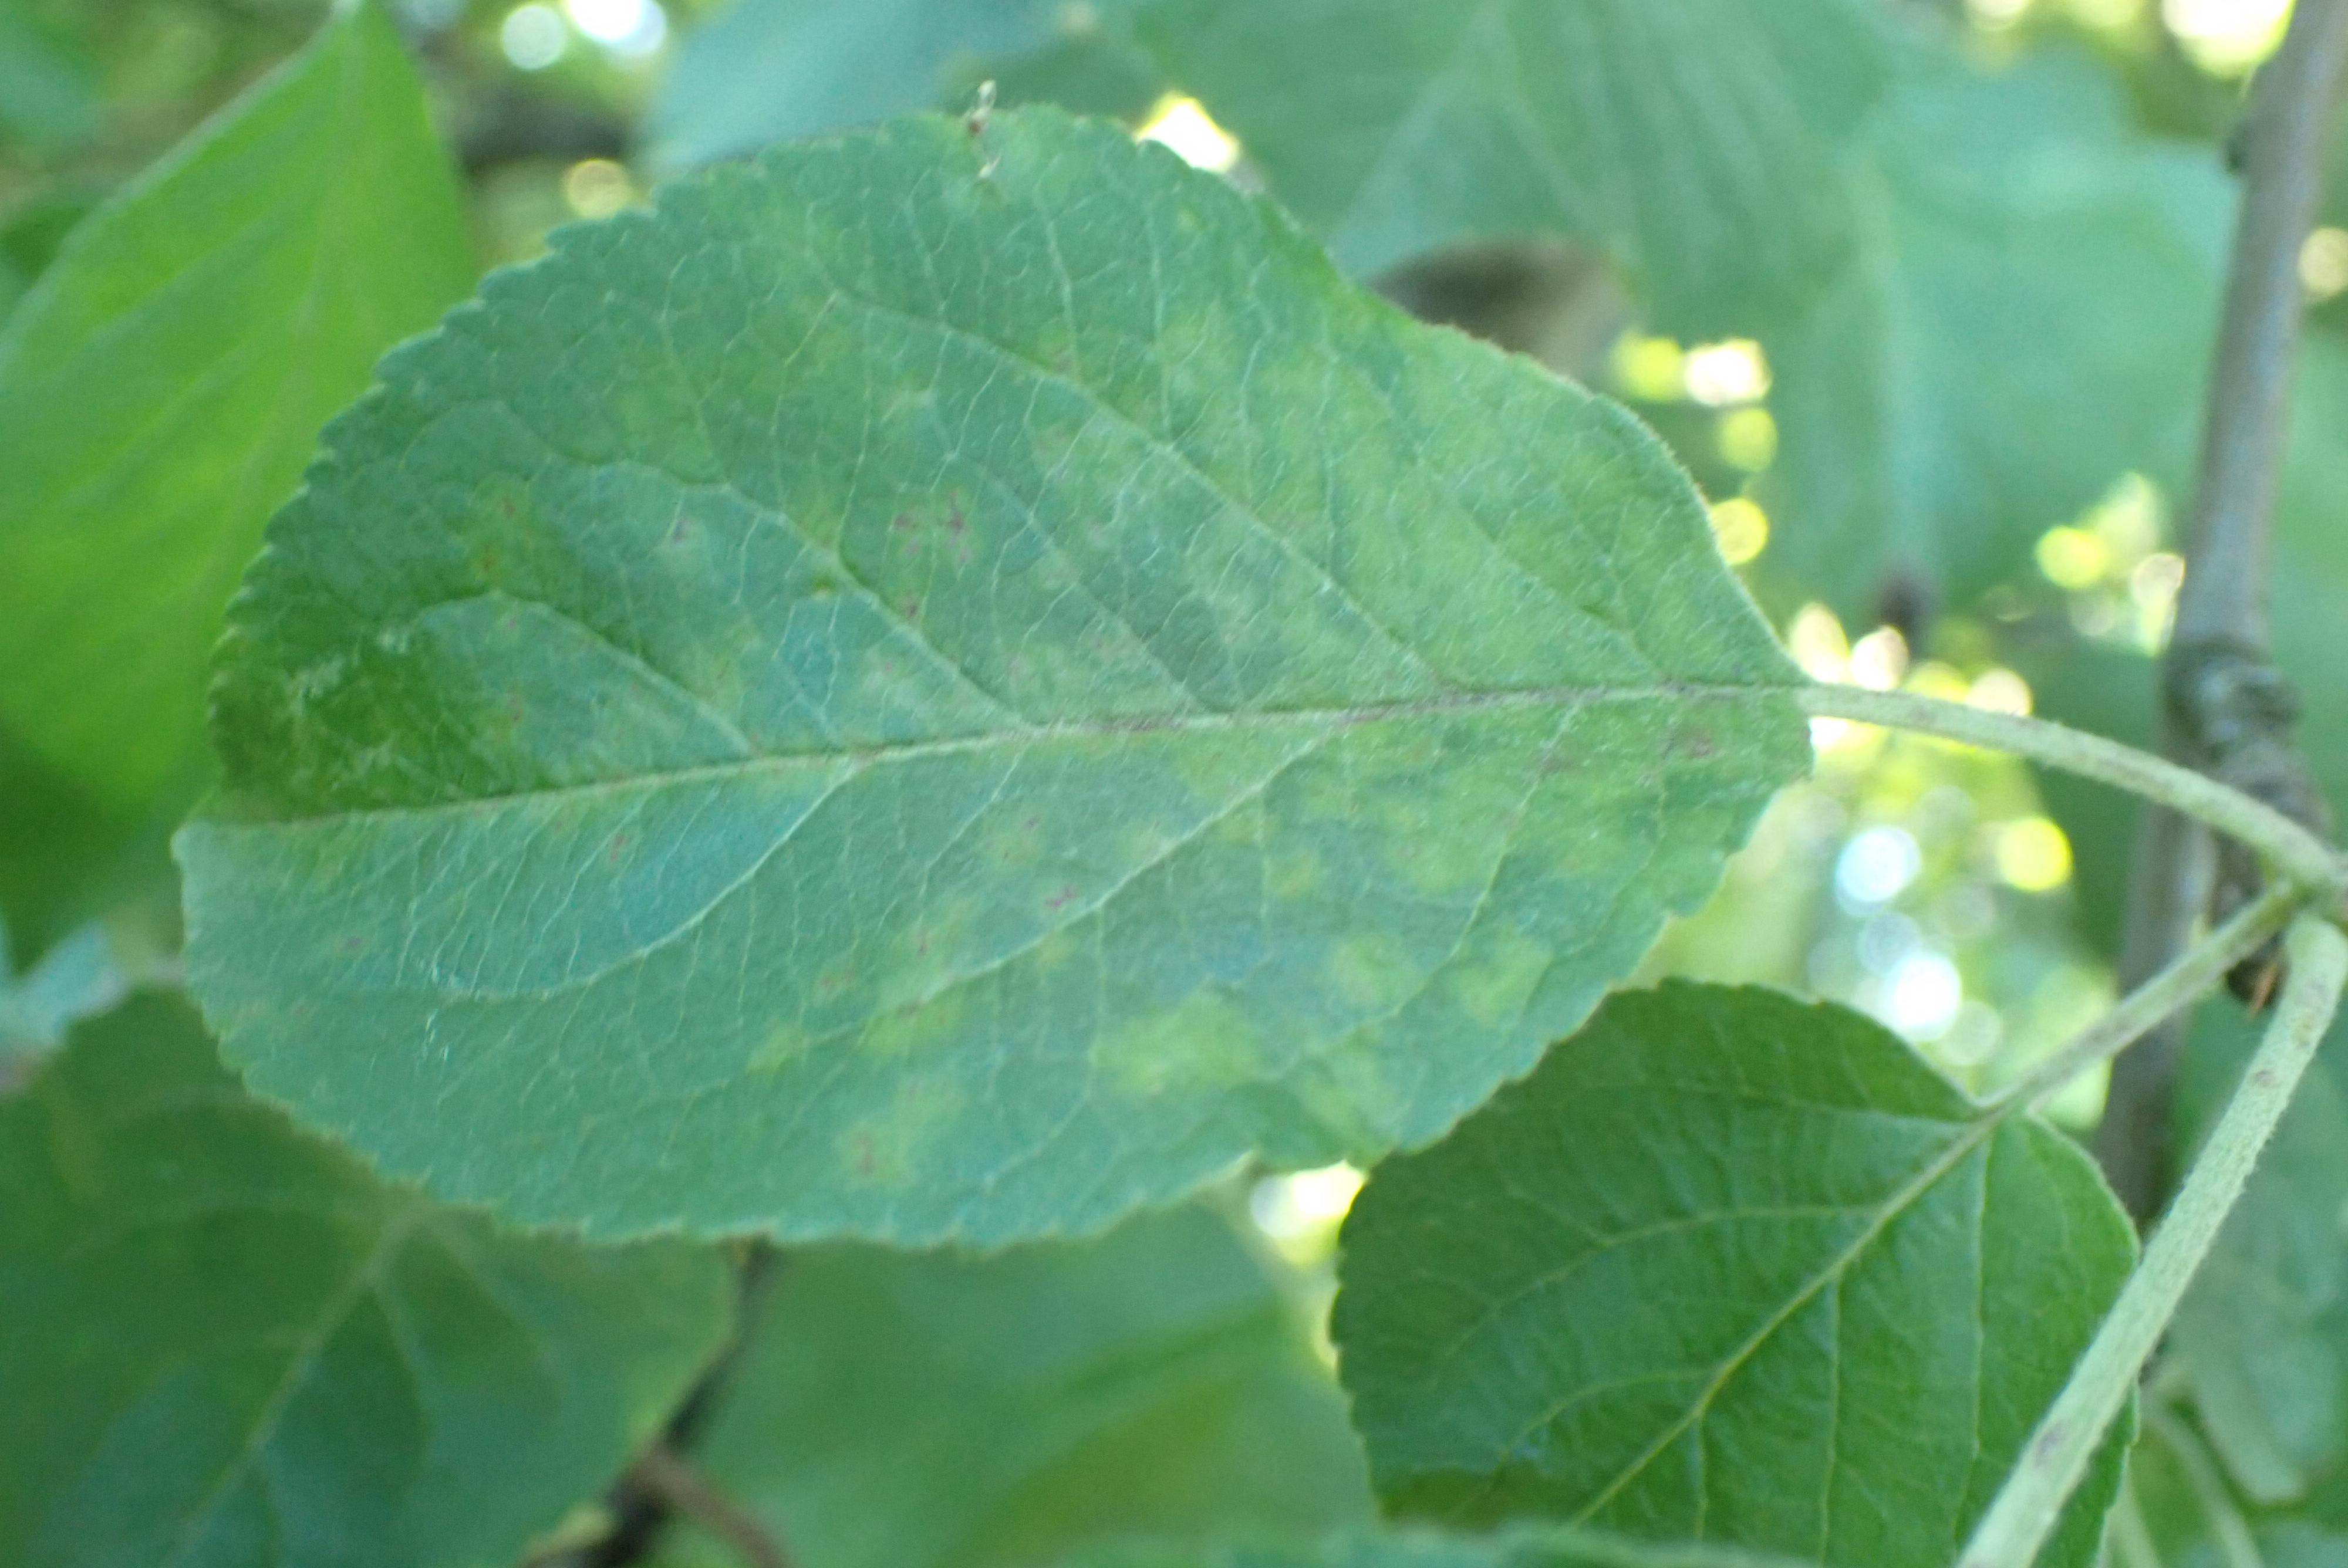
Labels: scab